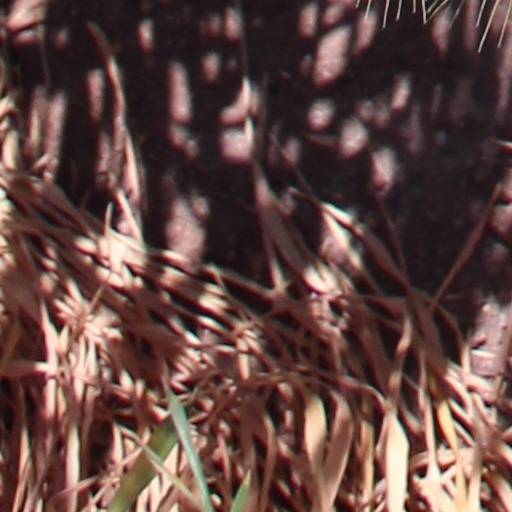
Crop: wheat